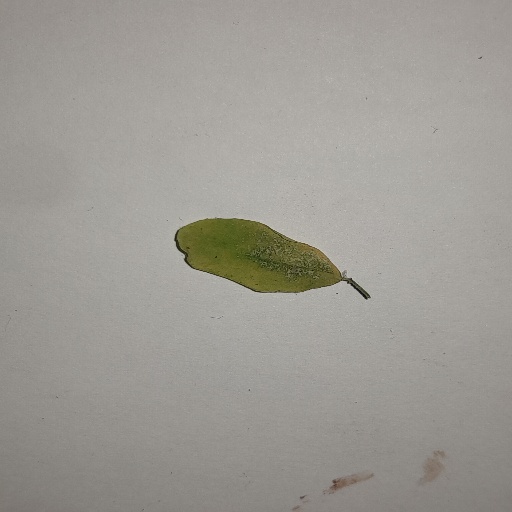
Species: Sojina
Leaf condition: Yellow Leaf